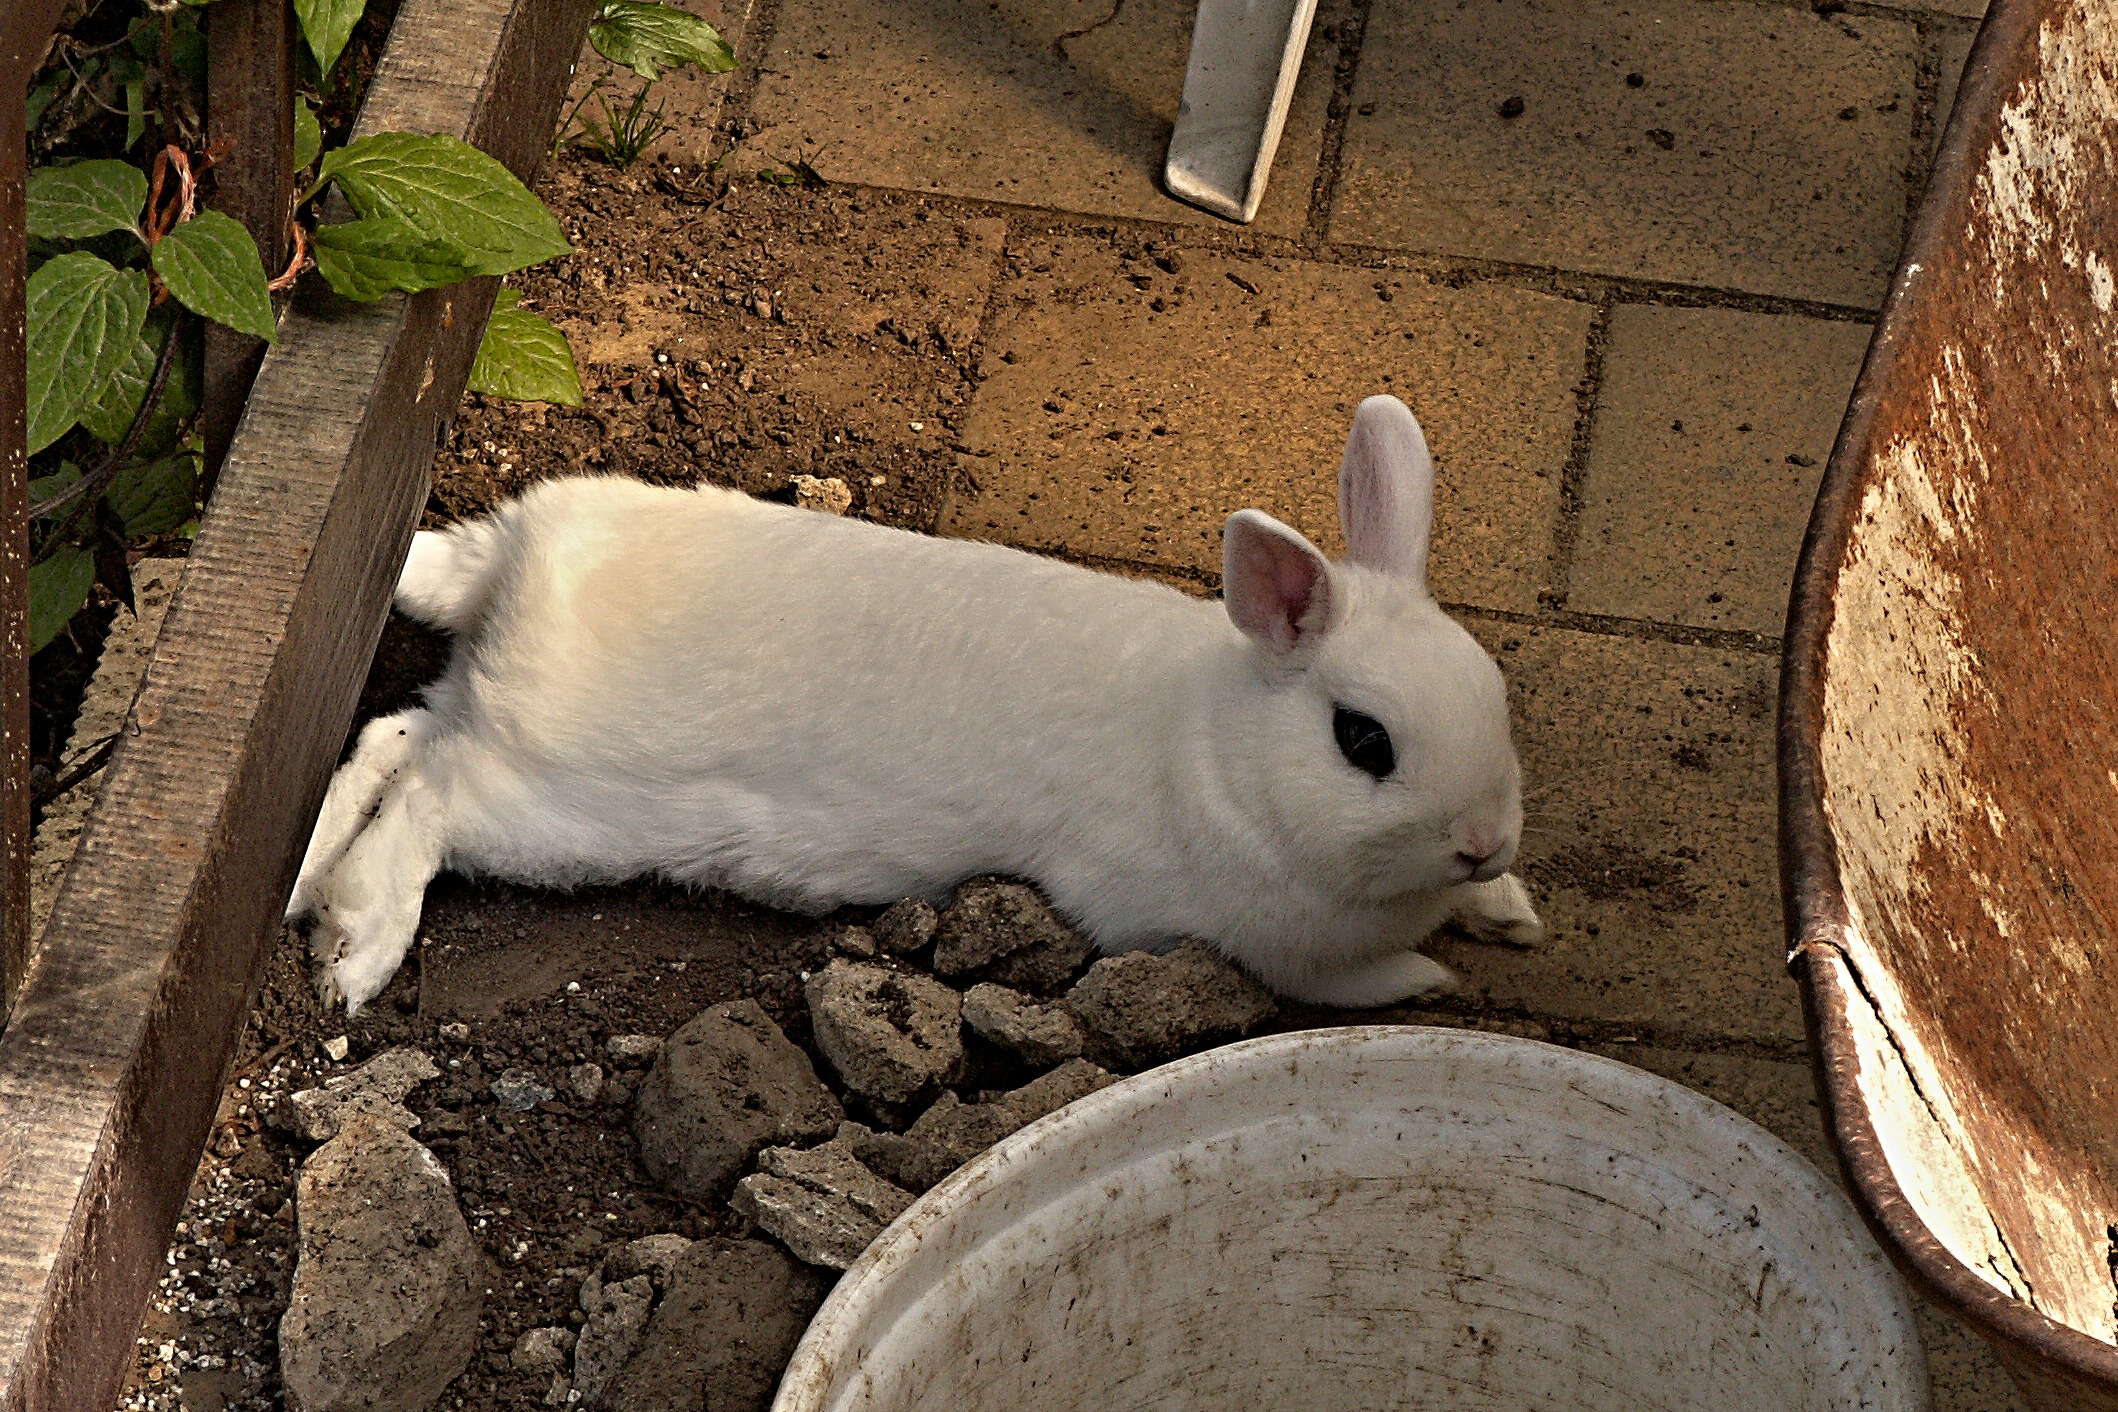
white, ground, lawn, pet, mammal, fauna, rabbit, bucket, stones, vertebrate, paving, lying, pergola, stunted, domestic rabbit, rabits and hares